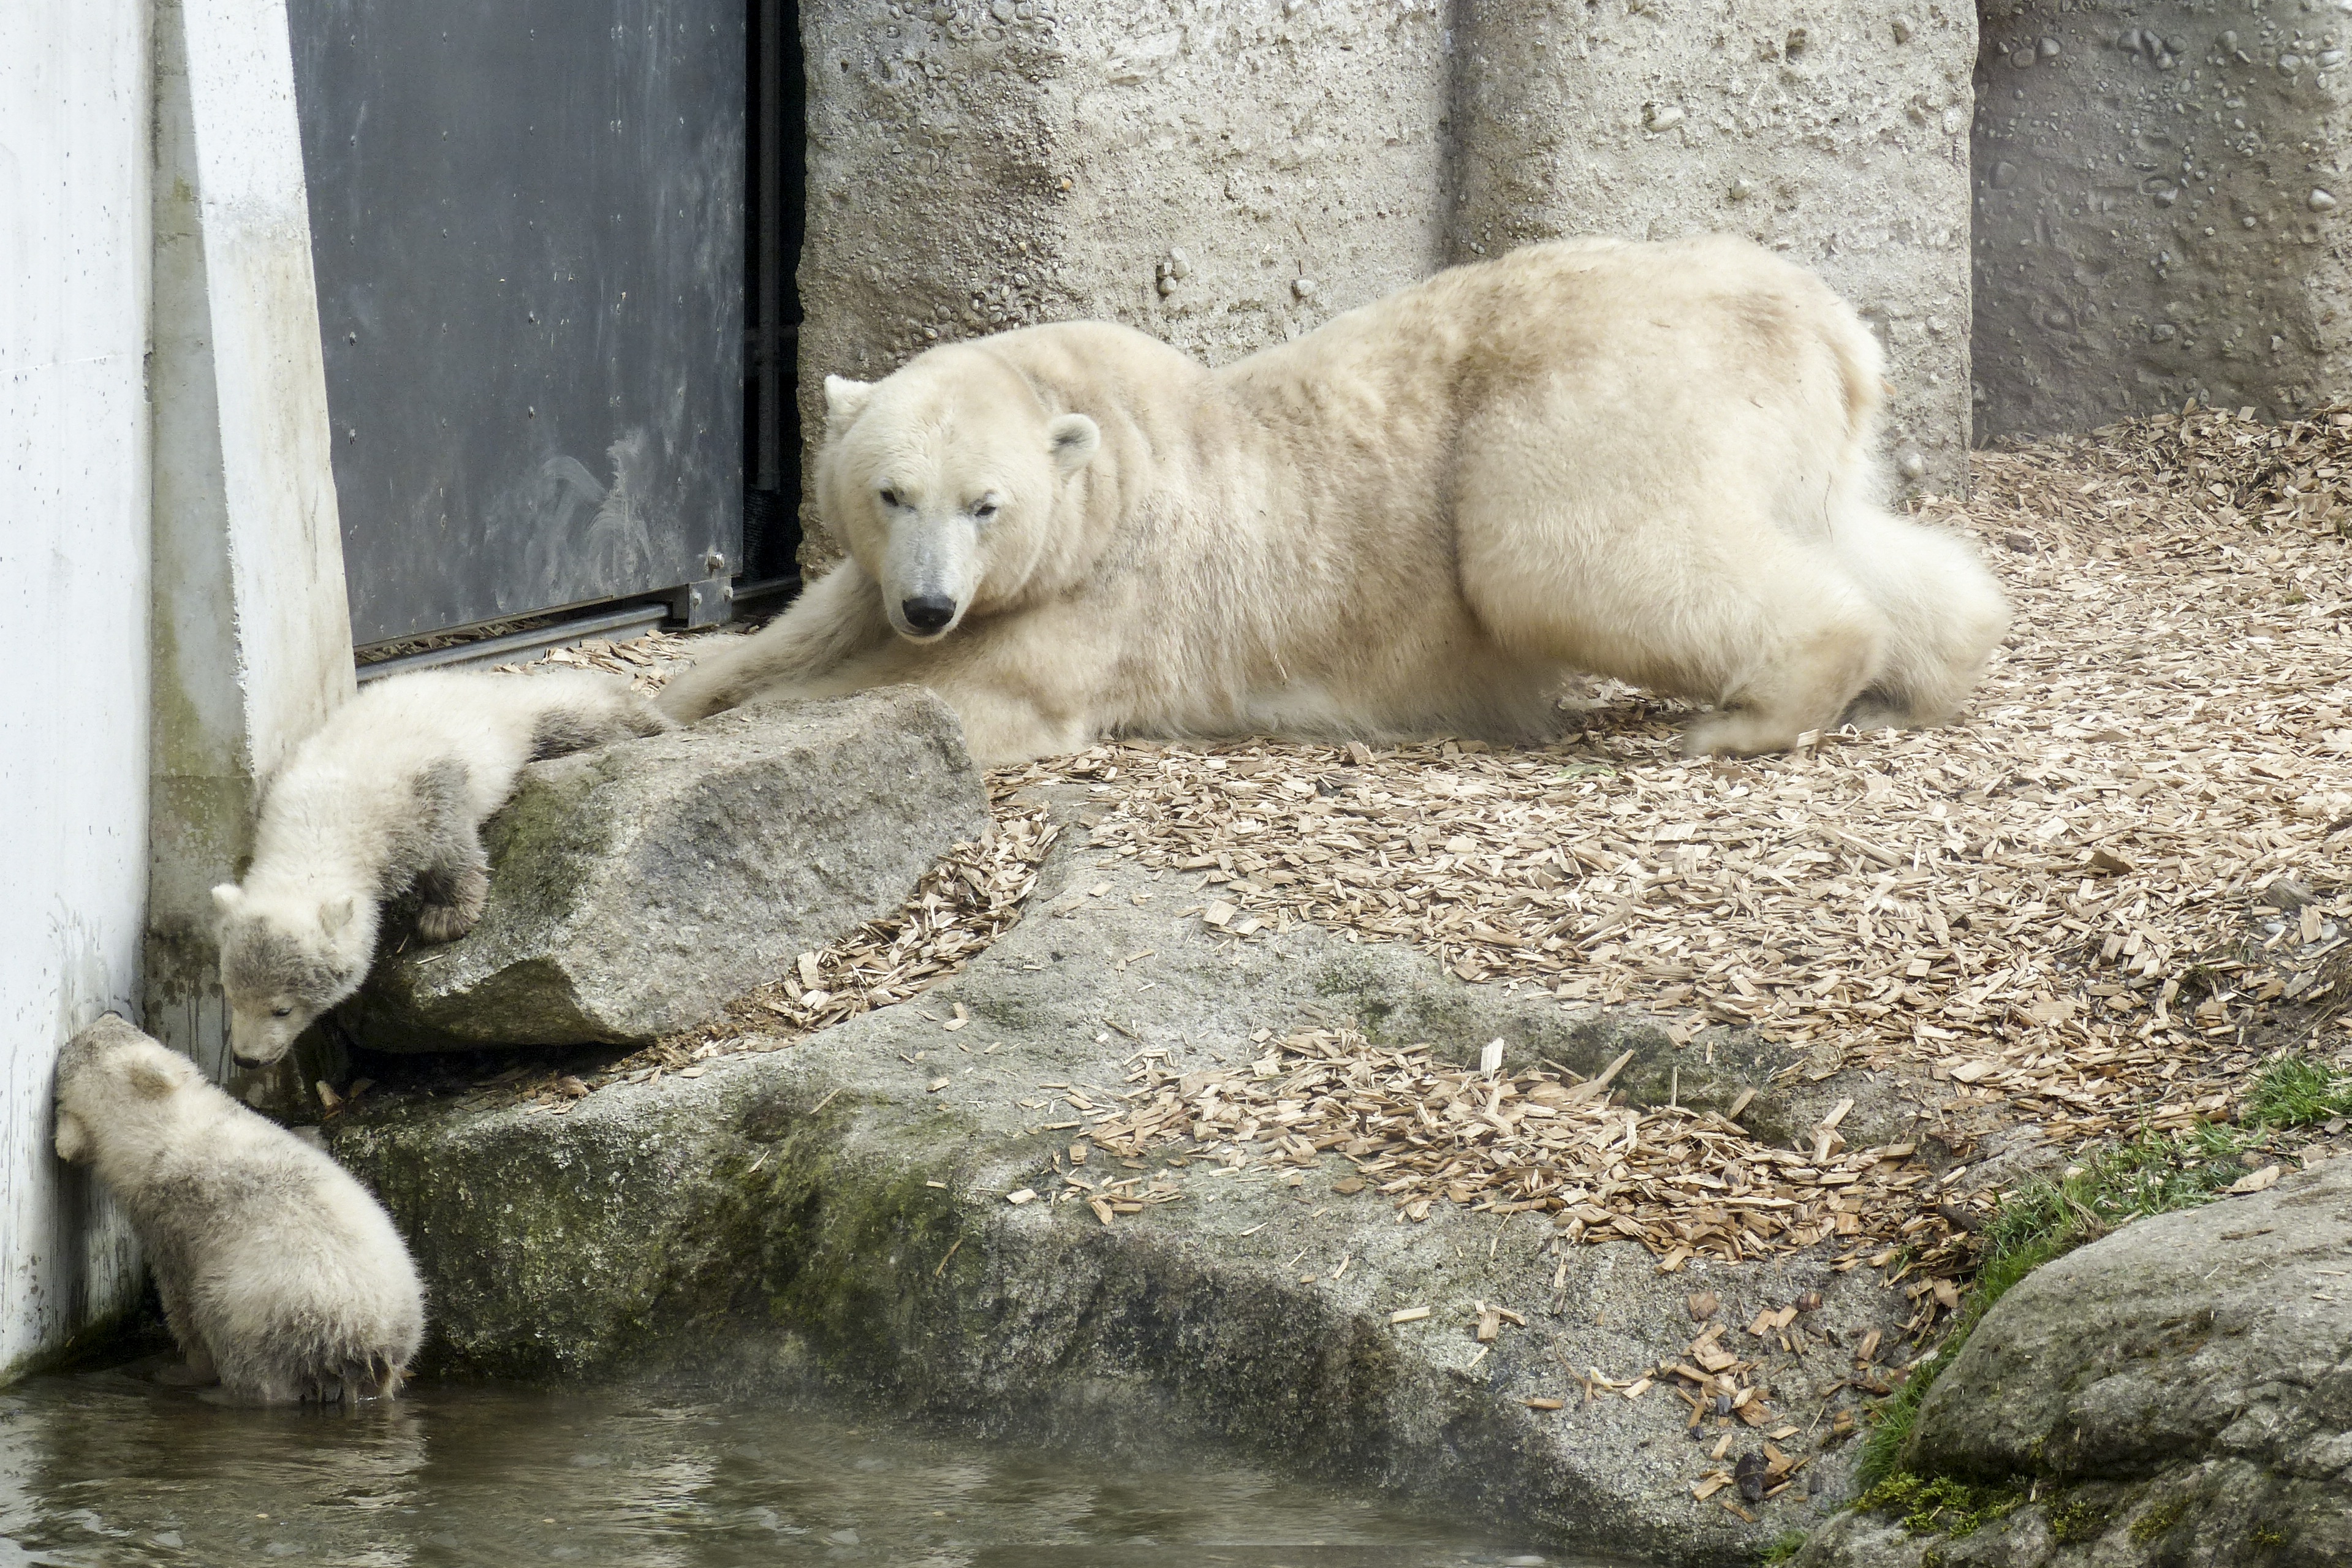
water, nature, animal, female, bear, wildlife, wild, zoo, fur, natural, mammal, aquatic, predator, arctic, fauna, lion, polar bear, life, outdoors, marine, endangered, danger, cubs